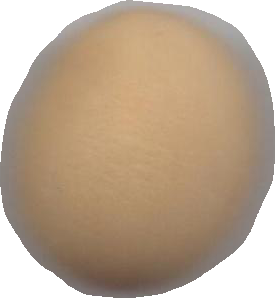
Variety: Grobogan